Flippomusic

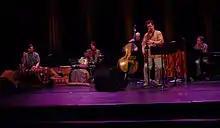
Flippomusic live at the College of Lake County, 1994

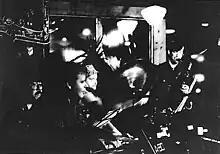
Flippomusic live at the Jazz Bulls, Chicago 1996

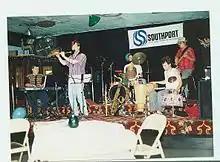
Flippomusic in an earlier incarnation - The Bop Shop, 1999

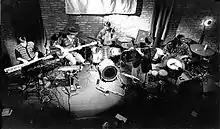
Flippomusic at the Jazz Buffet, Chicago, 1999

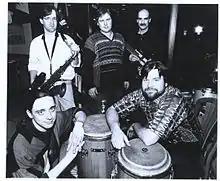
Flippomusic at Borders, 2000

Flippomusic gave its first performance at At The Tracks in Chicago and continued performing at area clubs, including the Bop Shop, Jazz Bulls, the Hothouse, Morseland, the Underground Wonderbar, and the Heartland Cafe. The original members of the band included Dave Flippo (keyboards), Dan Hesler (saxophone), Steve Hashimoto (electric bass), Steve Strunk (drums) and John McLean (guitar).The instrumentation was reconfigured in 1993 and the guitar position was replaced by Hamid Drake on percussion with Aras Biskis taking over the drum chair. The band recorded its first CD, "Tendril of Light", on the Southport label in 1994 and also won first place in Winterbreak-Cruise to Chicago contest, a City of Chicago-sponsored event which won them a booking at the Taste of Chicago in the same year. Guest artists on "Tendrils of Light" include Michael Zerang and Ken Gueno on percussion and Donn De Santo on bass.